De Havilland Comet

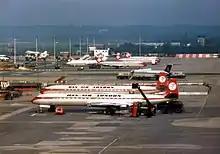
Dan-Air Comet 4s and BAC One-Elevens at London Gatwick Airport in 1976

The original operators of the early Comet 1 and the Comet 1A were BOAC, Union Aéromaritime de Transport and Air France. All early Comets were withdrawn from service for accident inquiries, during which orders from British Commonwealth Pacific Airlines, Japan Air Lines, Linea Aeropostal Venezolana, National Airlines, Pan American World Airways and Panair do Brasil were cancelled. When the redesigned Comet 4 entered service, it was flown by customers BOAC, Aerolíneas Argentinas, and East African Airways, while the Comet 4B variant was operated by customers BEA and Olympic Airways and the Comet 4C model was flown by customers Kuwait Airways, Mexicana, Middle East Airlines, Misrair Airlines and Sudan Airways.